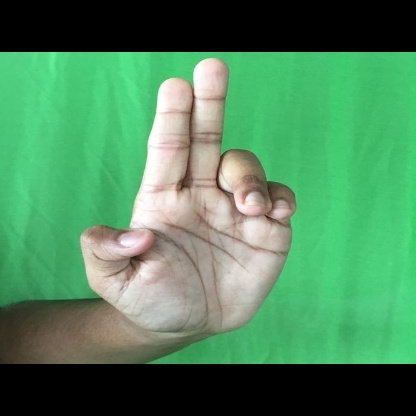
Mudra: Ardhapathaka